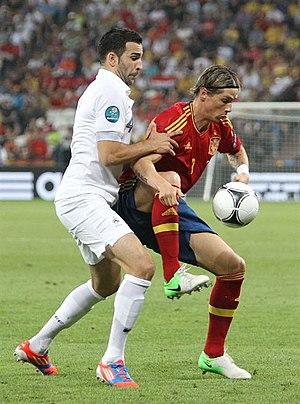
Adil Rami, né le 27 décembre 1985 à Bastia, est un footballeur international français.